Irwin M. Jacobs

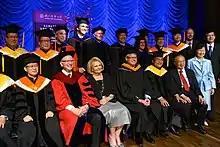
Irwin Jacobs receiving his honorary doctorate of engineering (honoris causa) from National Tsing Hua University, Taiwan, 2014

In 1980, Jacobs was the co-recipient, with Andrew J. Viterbi, the 1980 American Institute of Aeronautics and Astronautics (AIAA) biannual award. In 1992, Jacobs was awarded the Entrepreneur of the Year Award in High Technology by the Institute of American Entrepreneurs, and in May 1993, he was awarded the American Electronics Association (AEA) "Inventing America's Future" award.